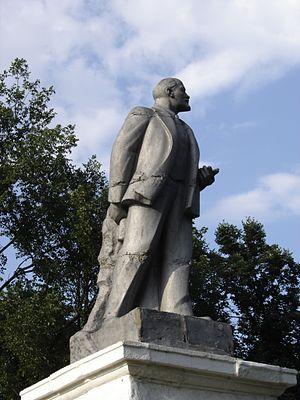
Le Regard d'Ulysse est un film franco-italo-grec de Theo Angelópoulos sorti en 1995. Ce film a reçu le Grand Prix du 48ᵉ Festival de Cannes.